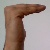
The image shows a hand gesture representing a space in Indian Sign Language.